Mathias Kräutler

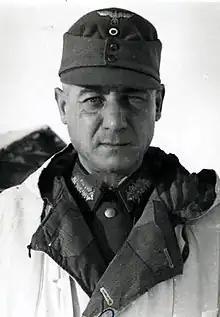
Kräutler in Lappland

Mathias Ferdinand Kräutler (2 May 1895 – 8 September 1968) was an Austrian military officer, attaining the rank of Major General during World War II, notably serving in the Lapland War.